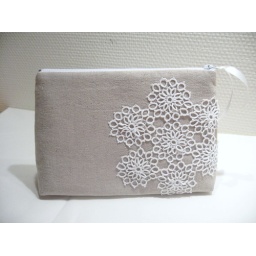
Pouch in washed linen and vintage lace. The crochet lace was bought on a street market in Roskilde, Denmark.